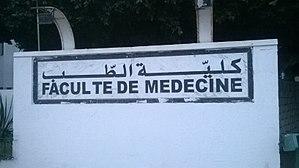
Monastir, Tunisie المنستير، تونس